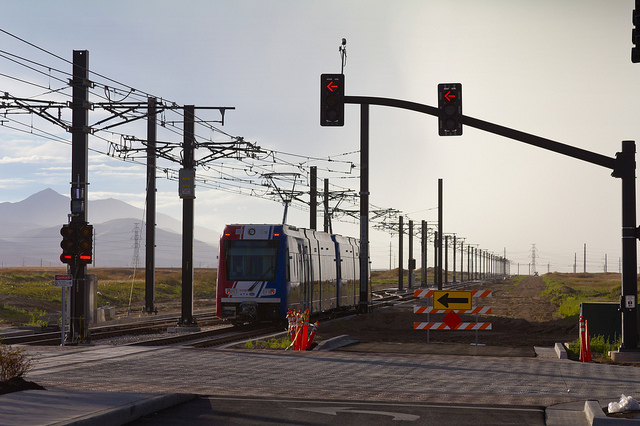
The train is going down the railroad tracks.

A train is on the train tracks approaching a crossroad.

A view of a passing train from a stoplight in a rural area.